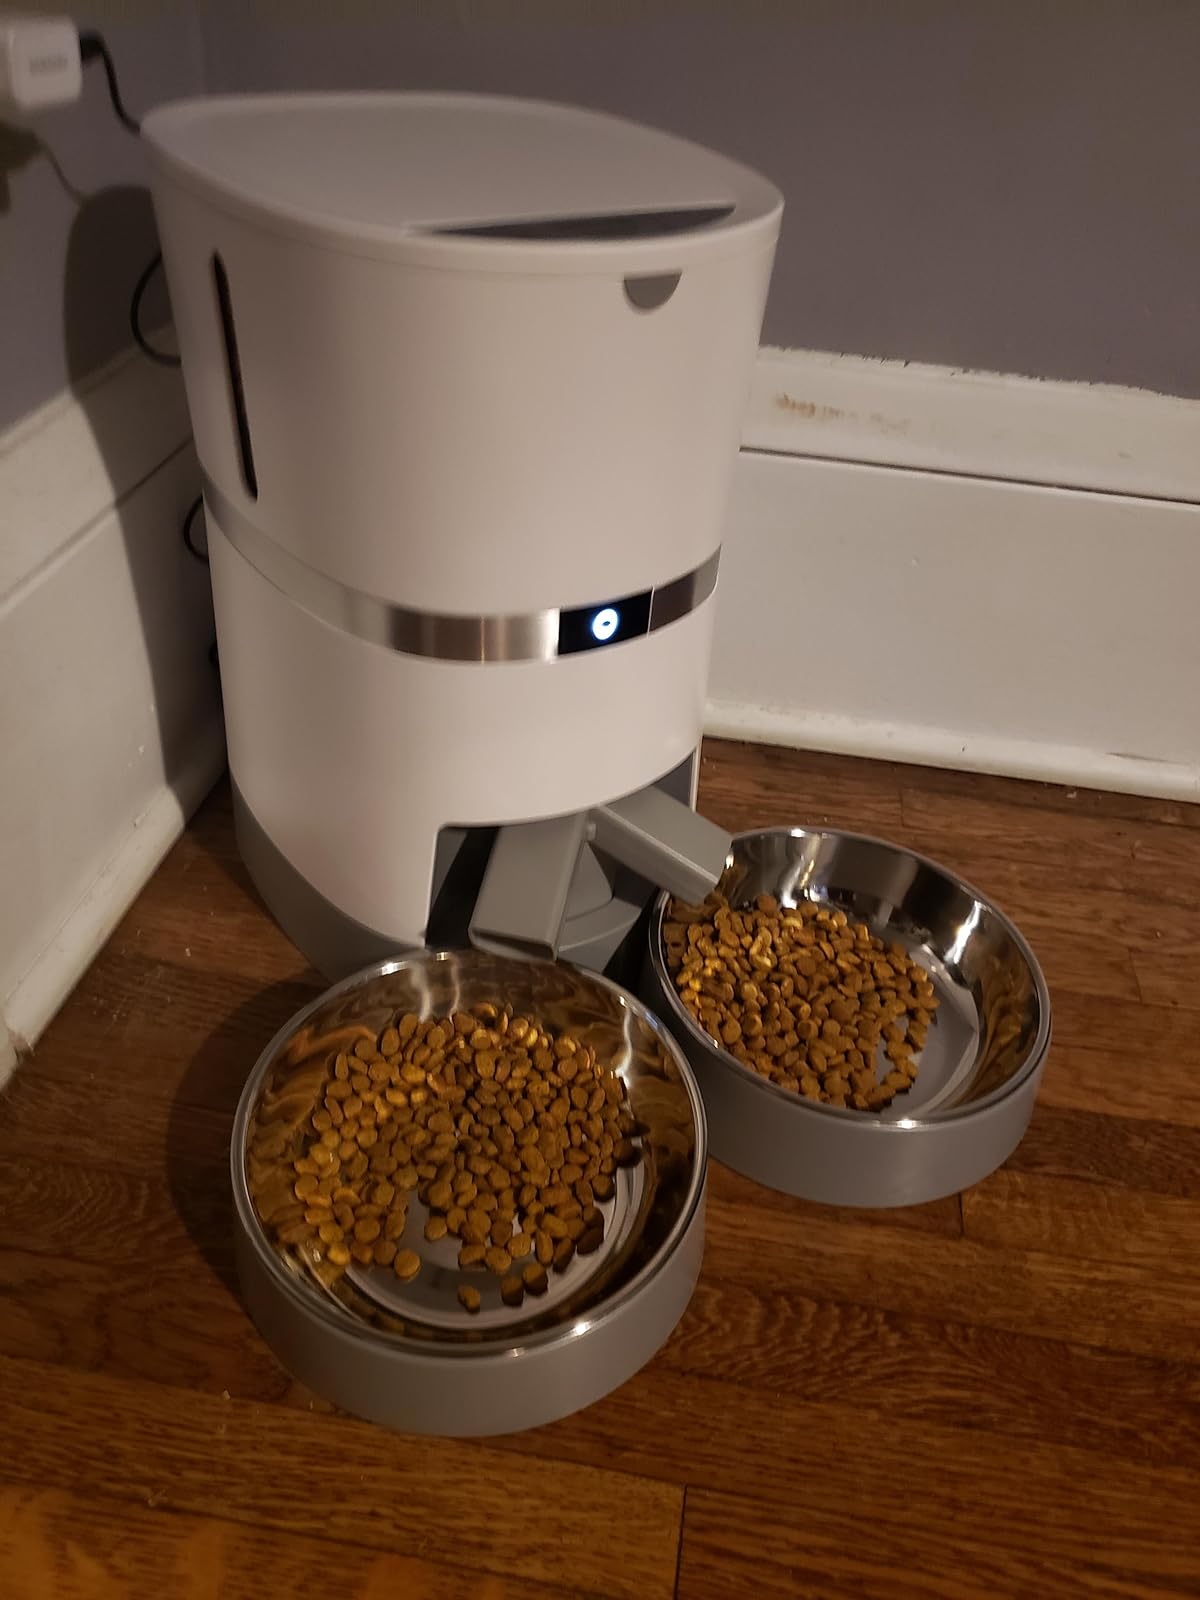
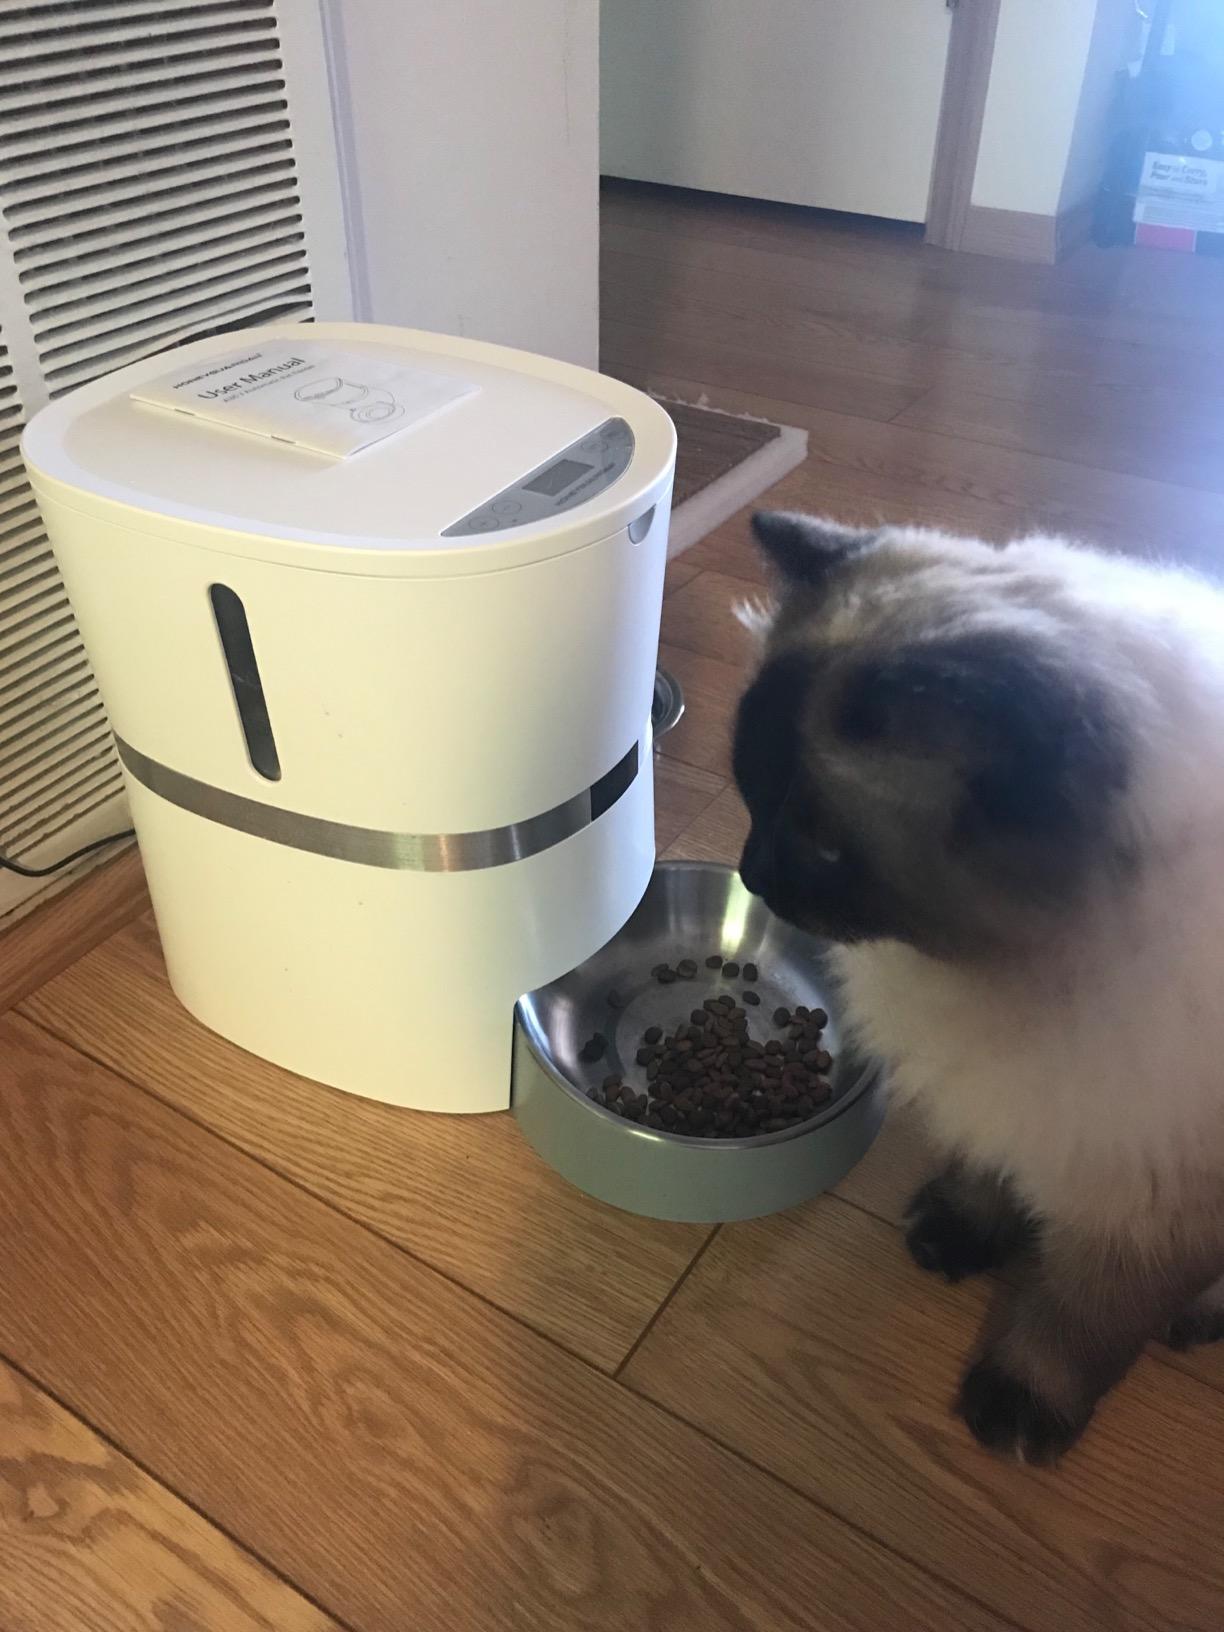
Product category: items_feeder
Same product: no